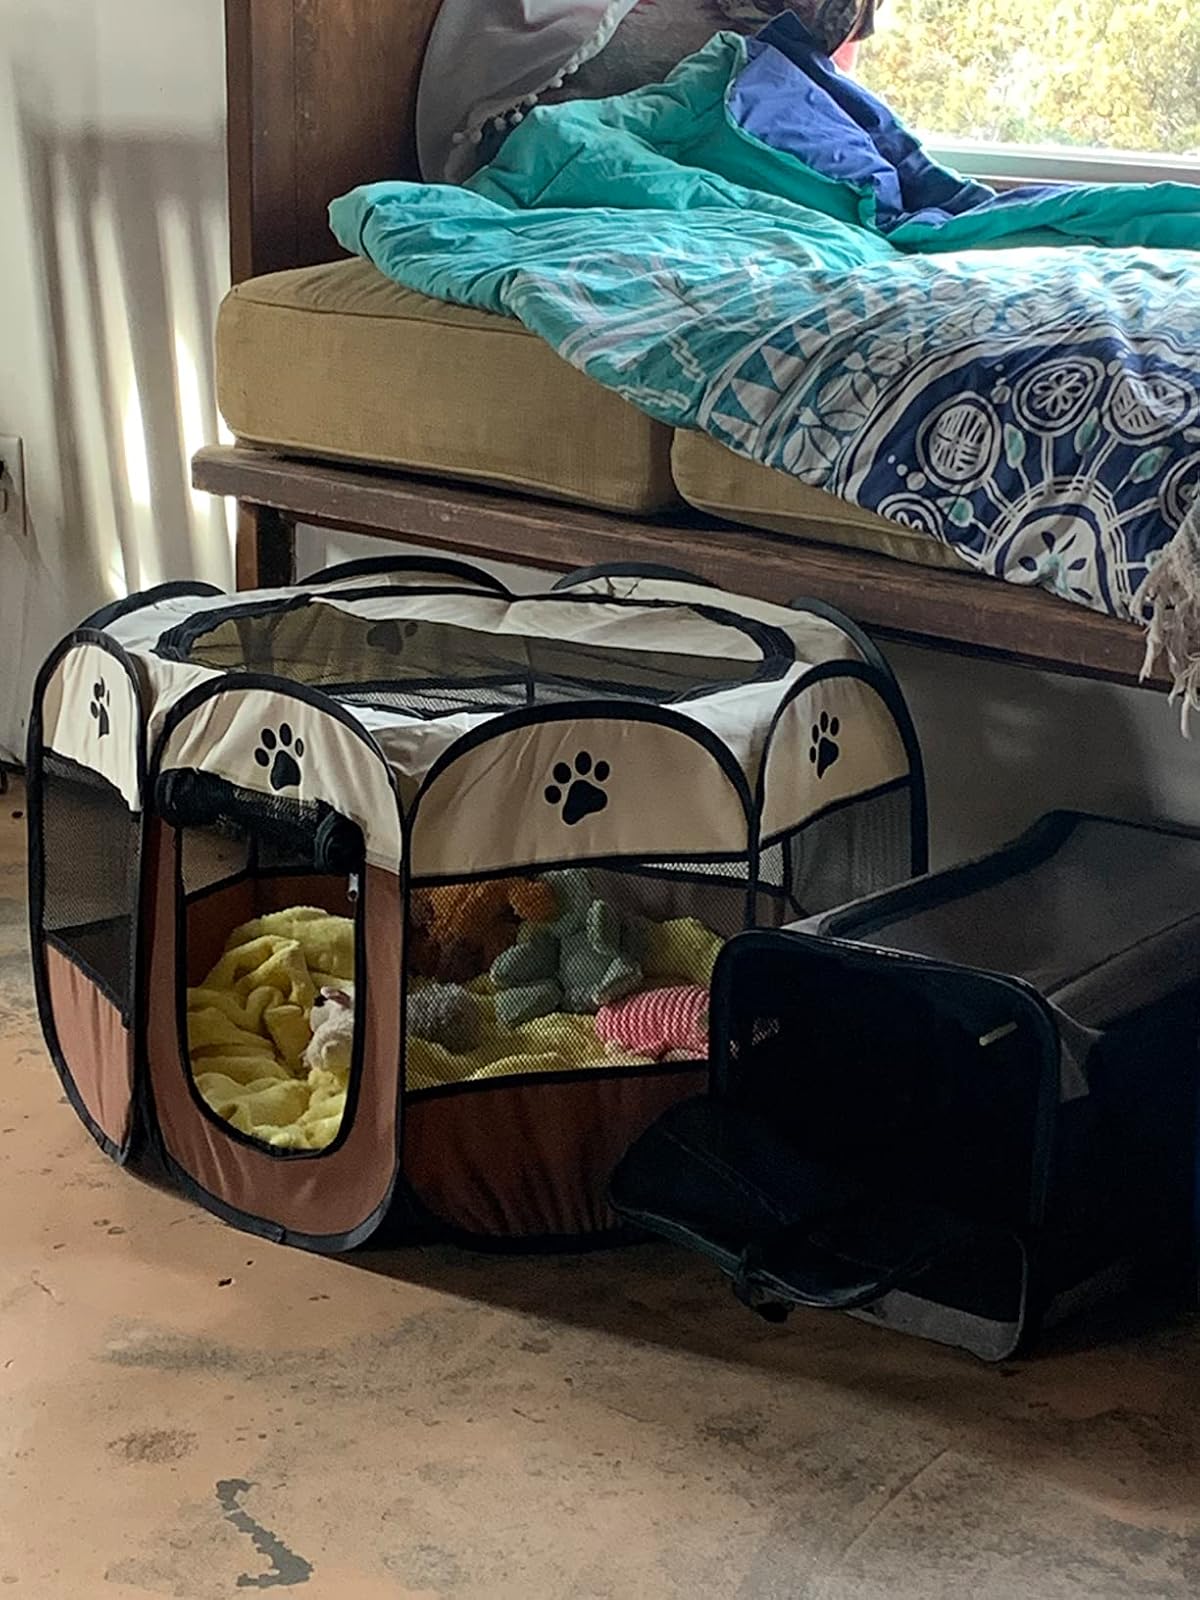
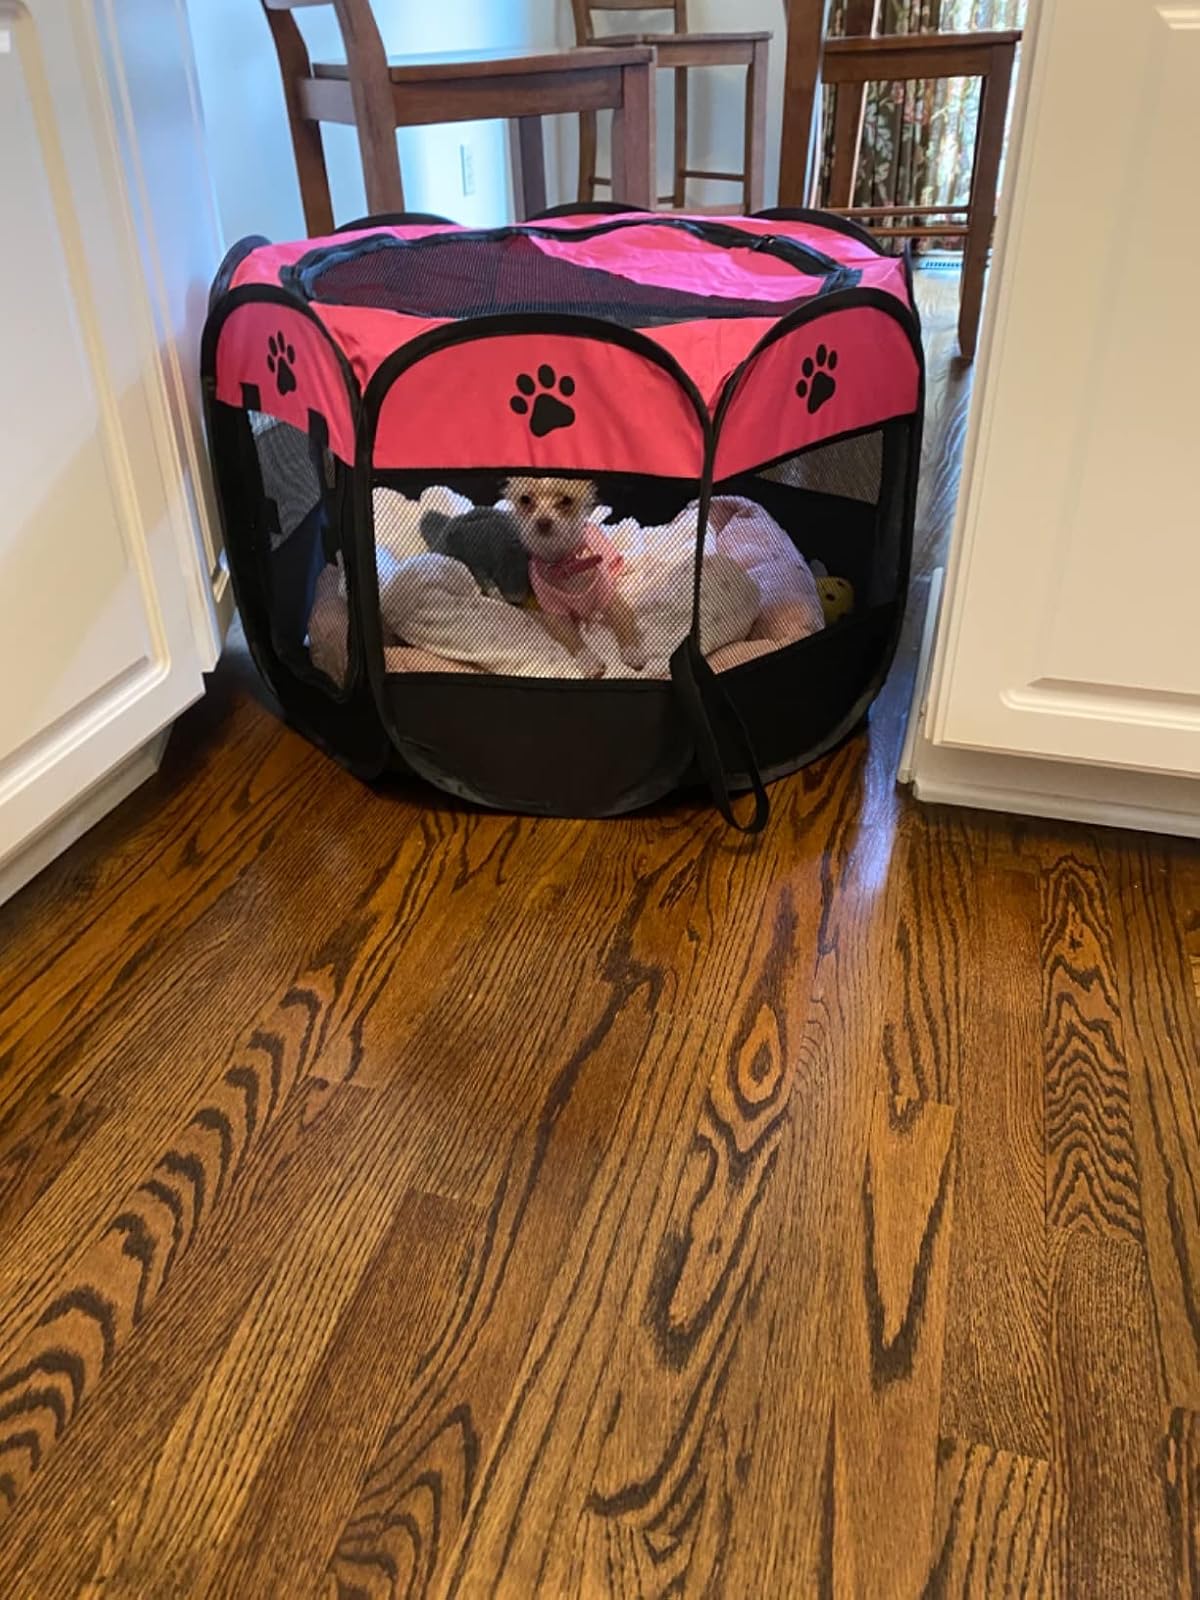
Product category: items_kennel
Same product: no